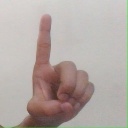
अक्षर: ड